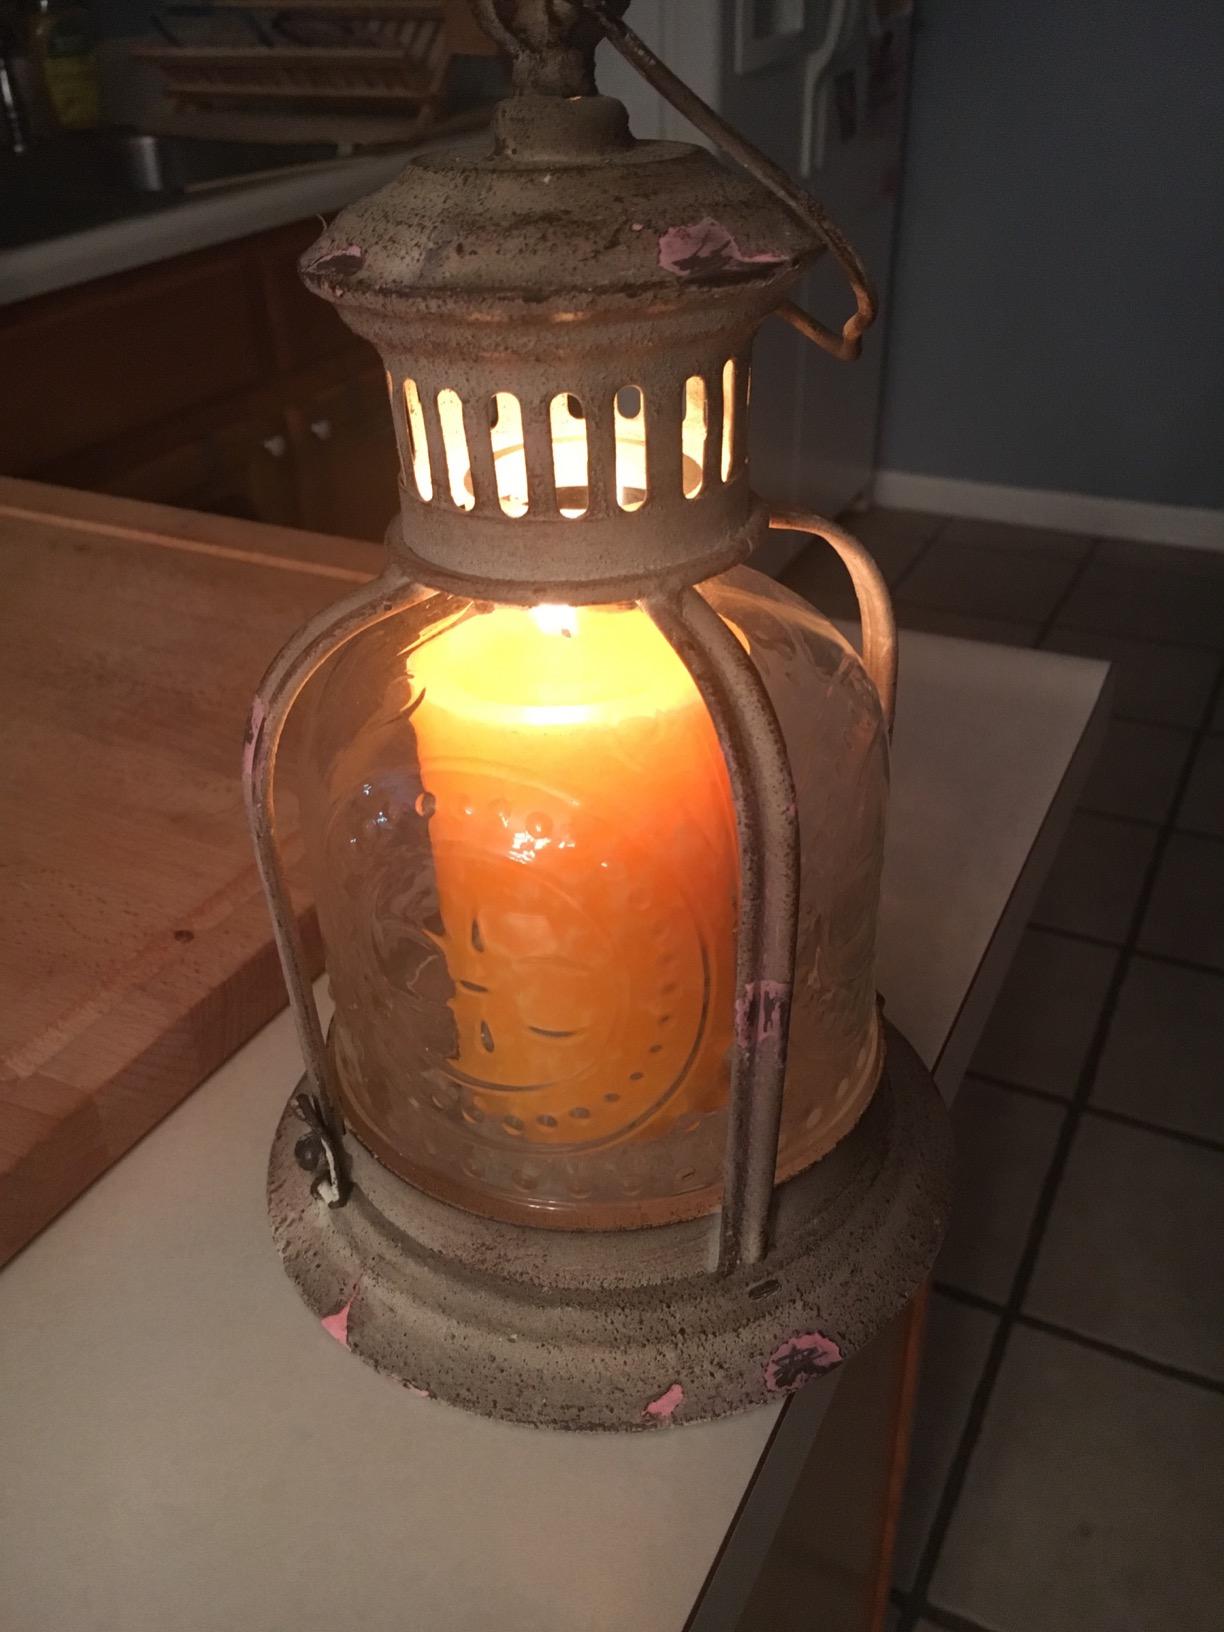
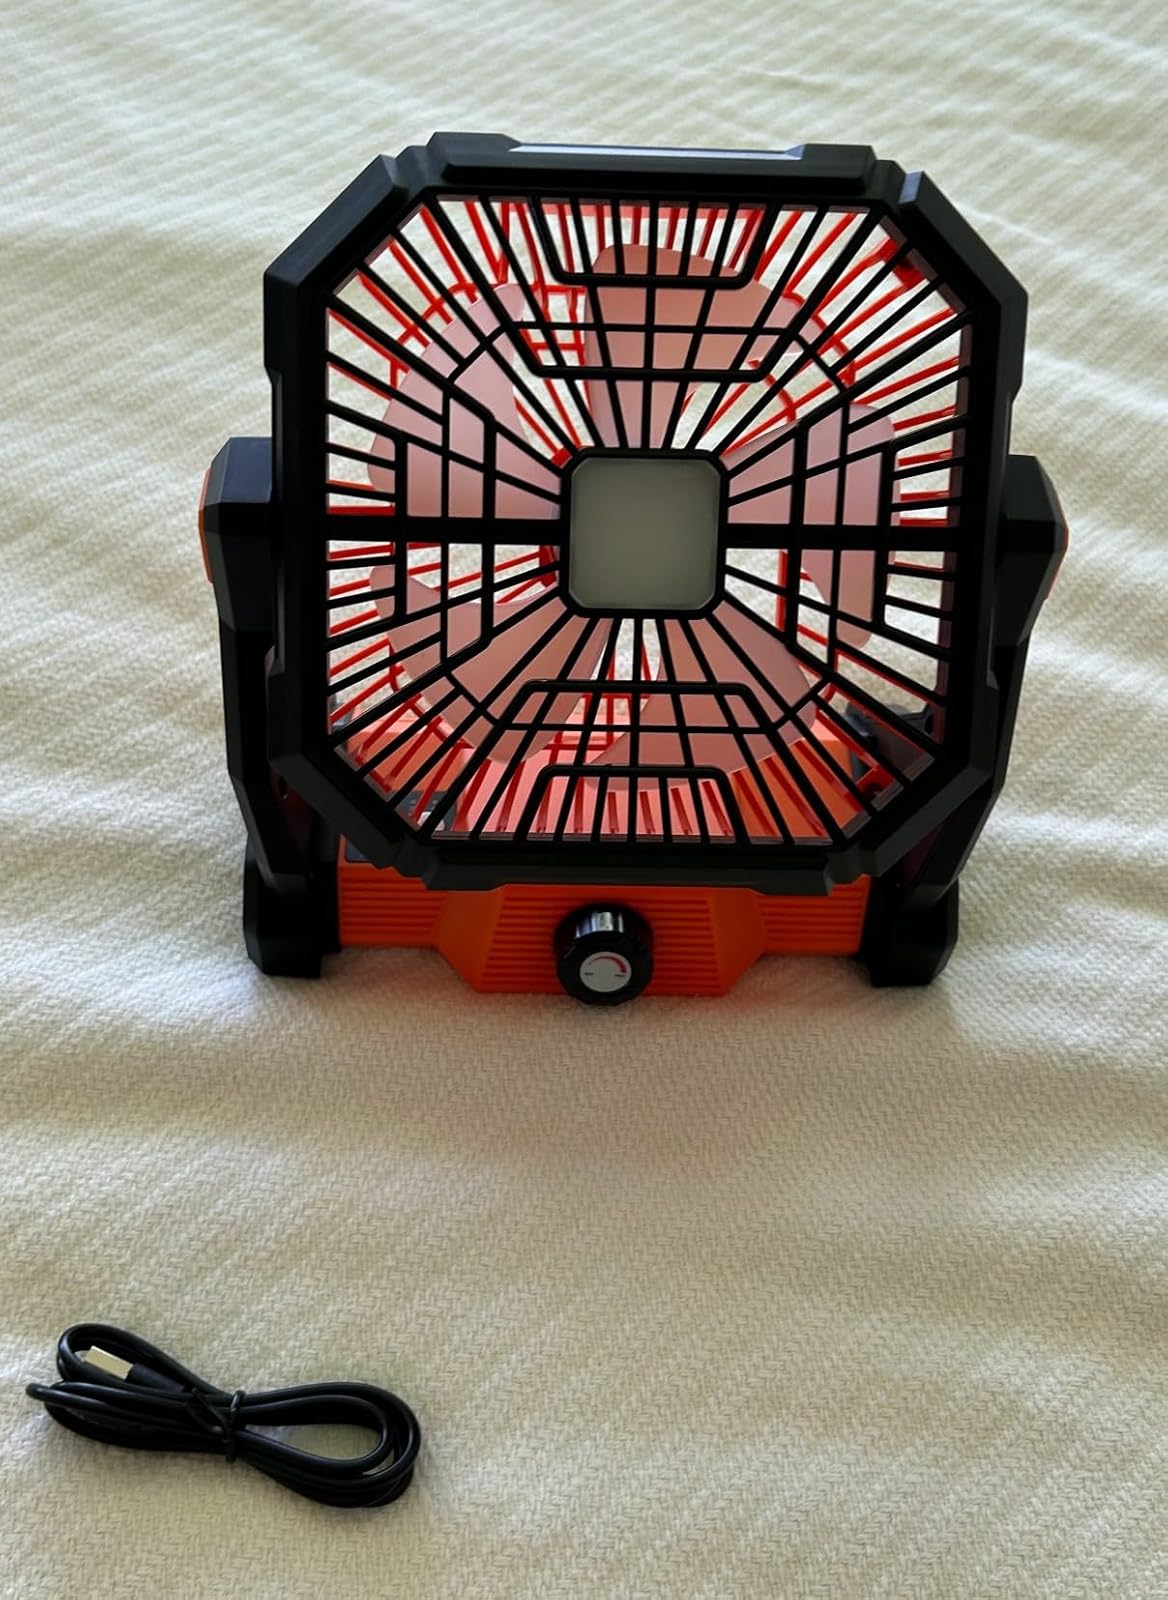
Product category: lantern
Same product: no